Francis Henry Fries

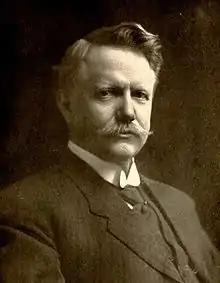

Francis Henry Fries (February 1, 1855 – 5 June 1931) was an American textile businessman and industrialist from North Carolina. The town, Fries in Virginia was named in his honor.